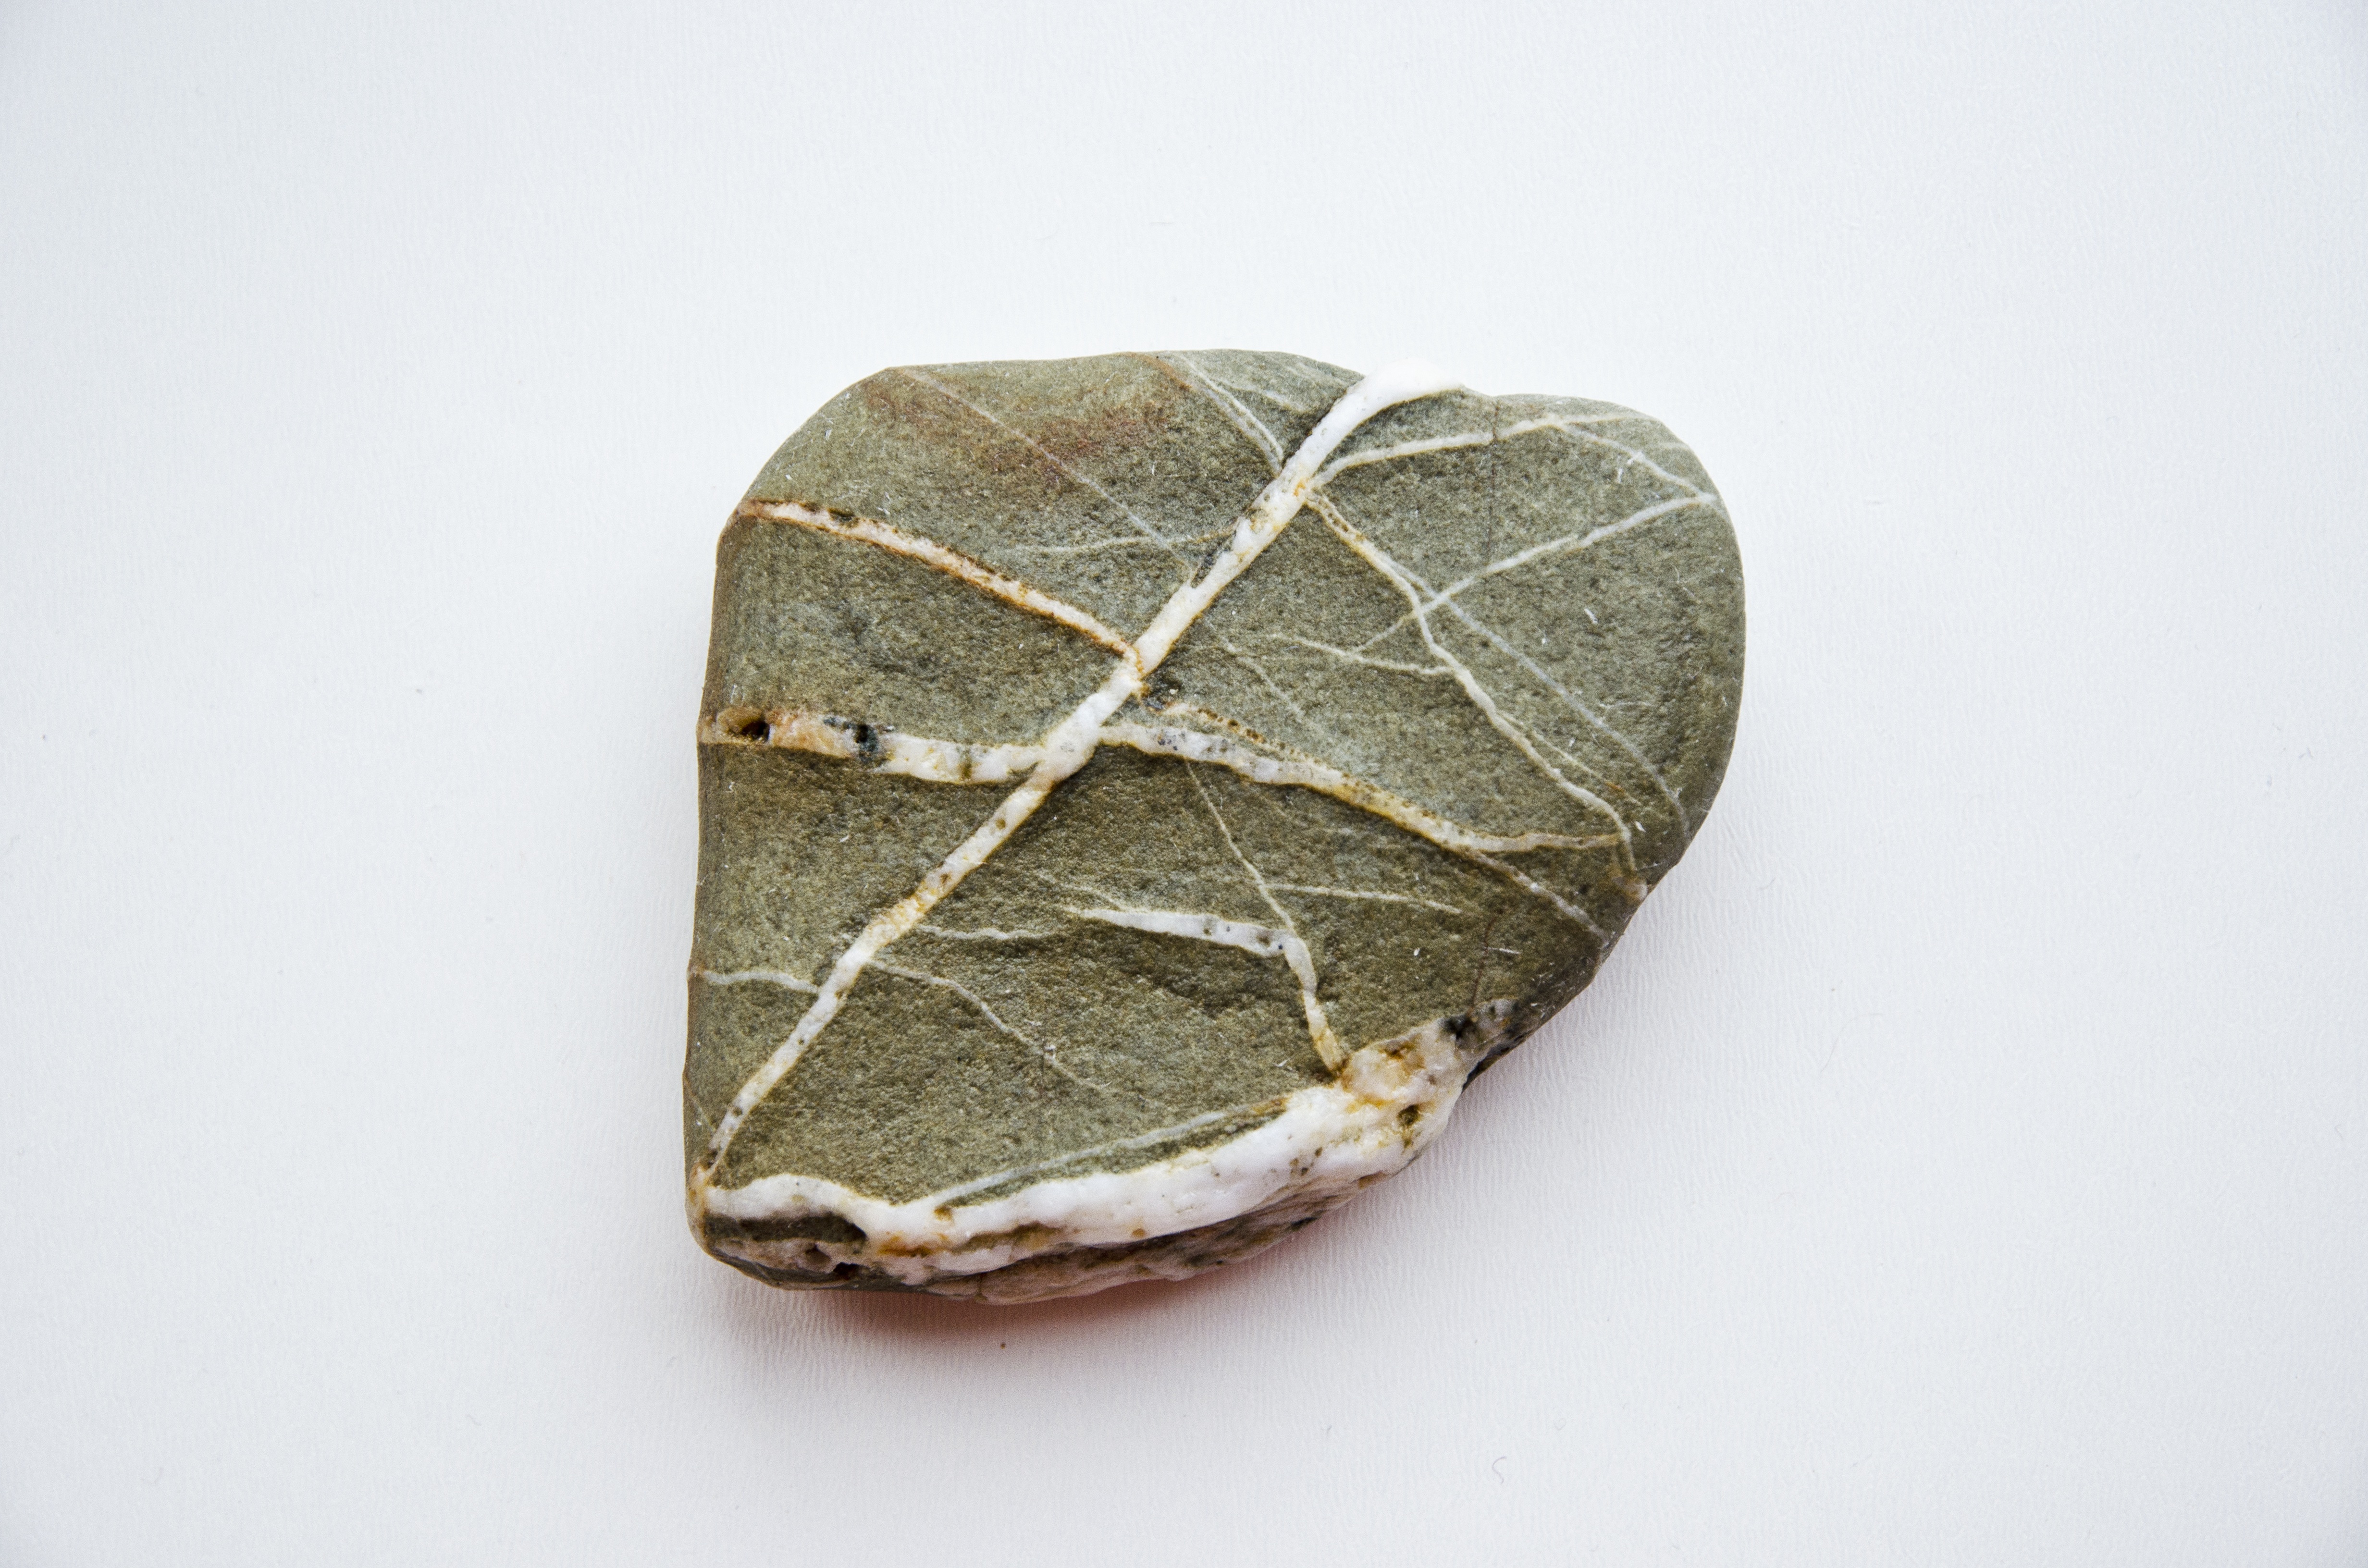
nature, rock, wood, texture, leaf, flower, isolated, stone, pebble, money, gray, jewellery, art, geology, organ